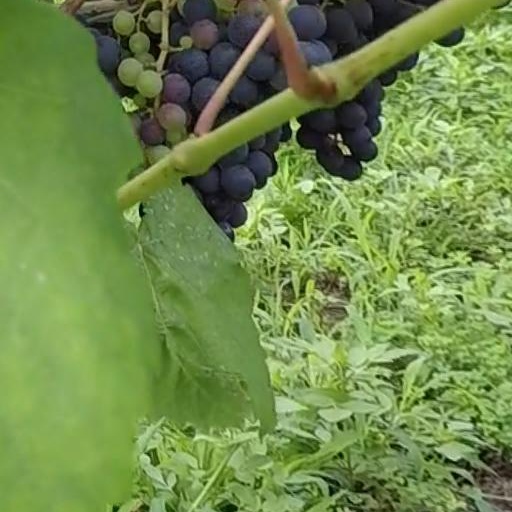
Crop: grape